They Were the First

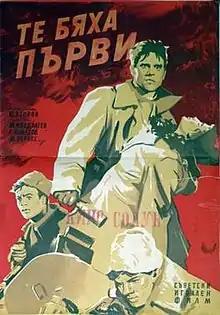
Movie poster

They Were the First is a Soviet full-length black-and-white film, staged at the Moscow Gorky Film Studio in 1956, directed by Yuri Yegorov. At the heart of the script is the play by Józef Printsev.